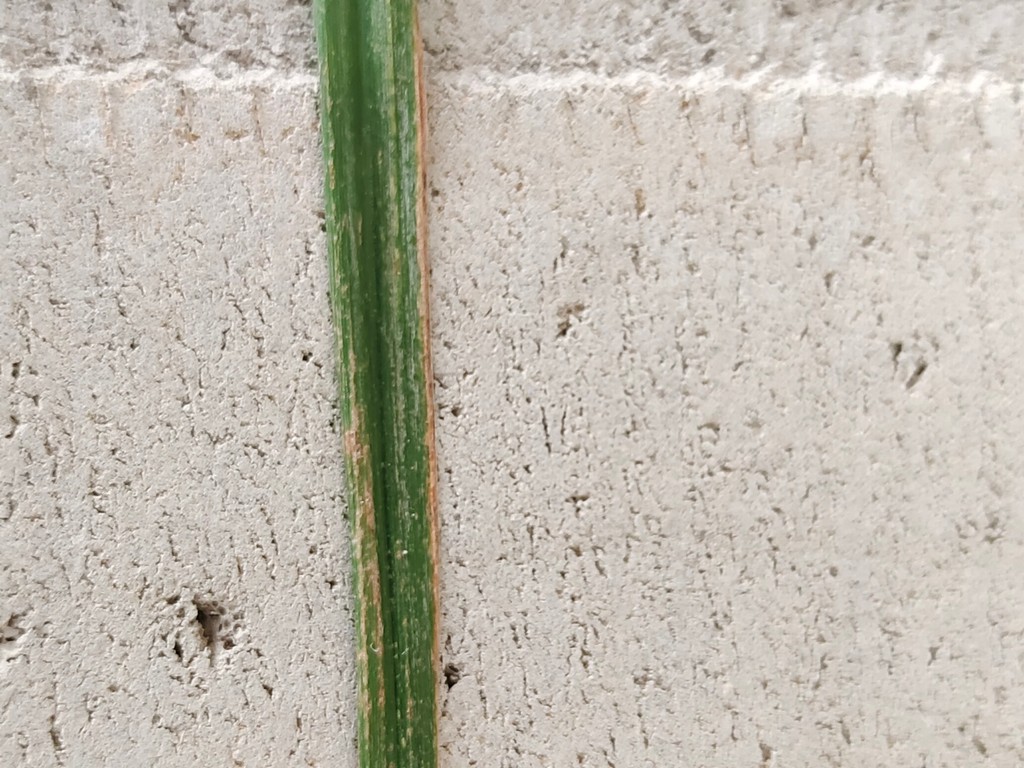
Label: Unhealthy